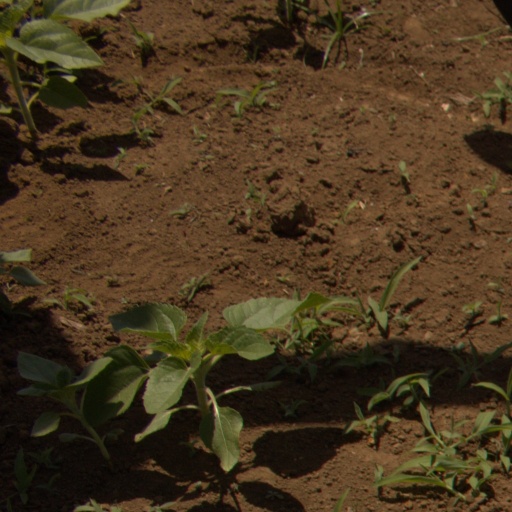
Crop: Jerusalem artichoke